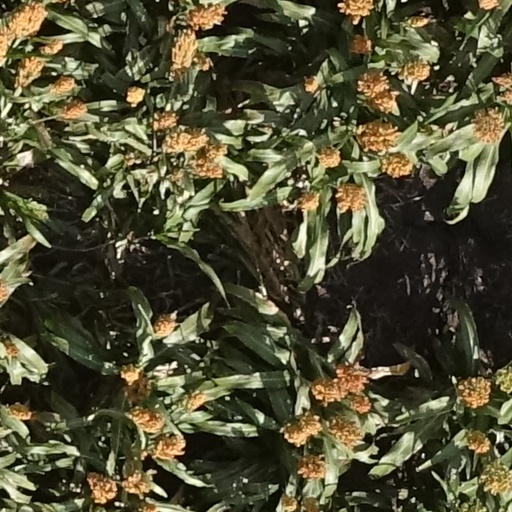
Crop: sorghum